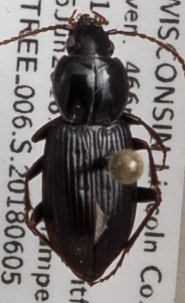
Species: Pterostichus mutus
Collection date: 2018-06-05
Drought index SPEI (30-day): -1.69
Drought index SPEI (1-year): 0.044
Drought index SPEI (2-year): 1.69